Eugene Sheehy (priest)

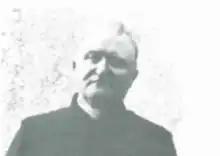

Father Eugene Sheehy (25 December 1841 – July 1917) was a priest, president of the local branch of the Irish National Land League at Kilmallock, and founder member of the Gaelic Athletic Association. He was known as the "Land League priest", and his activities landed him in prison. He educated Éamon de Valera who went on to be president of Ireland.